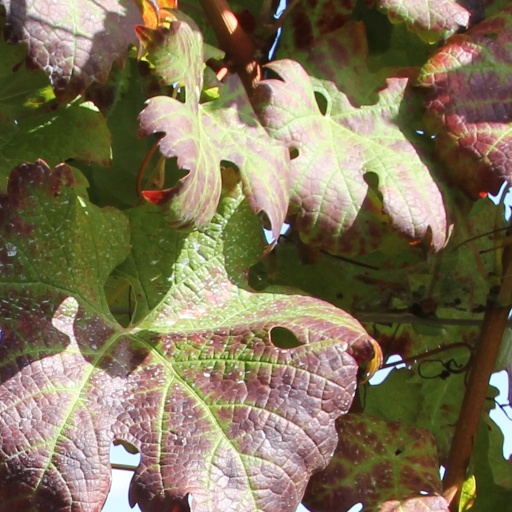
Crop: grape